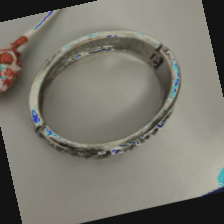
Label: has bracelet mod